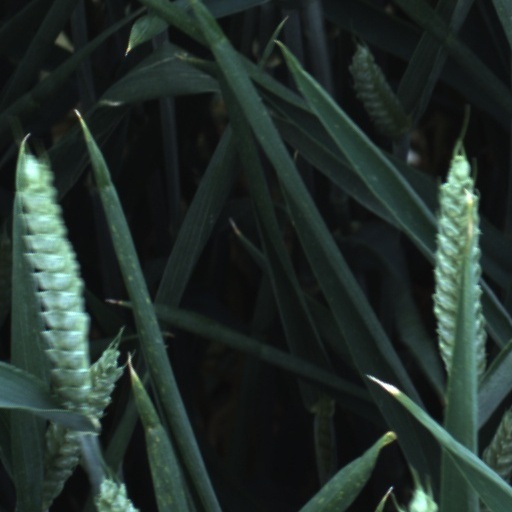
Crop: wheat